The Swindle (video game)

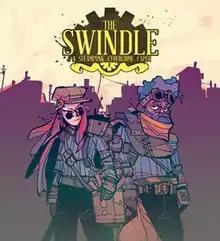

The Swindle is a stealth action game developed by Size Five Games. The game was released for Windows, OS X, PlayStation 3, PlayStation 4, PlayStation Vita, Xbox One, and Wii U in 2015.